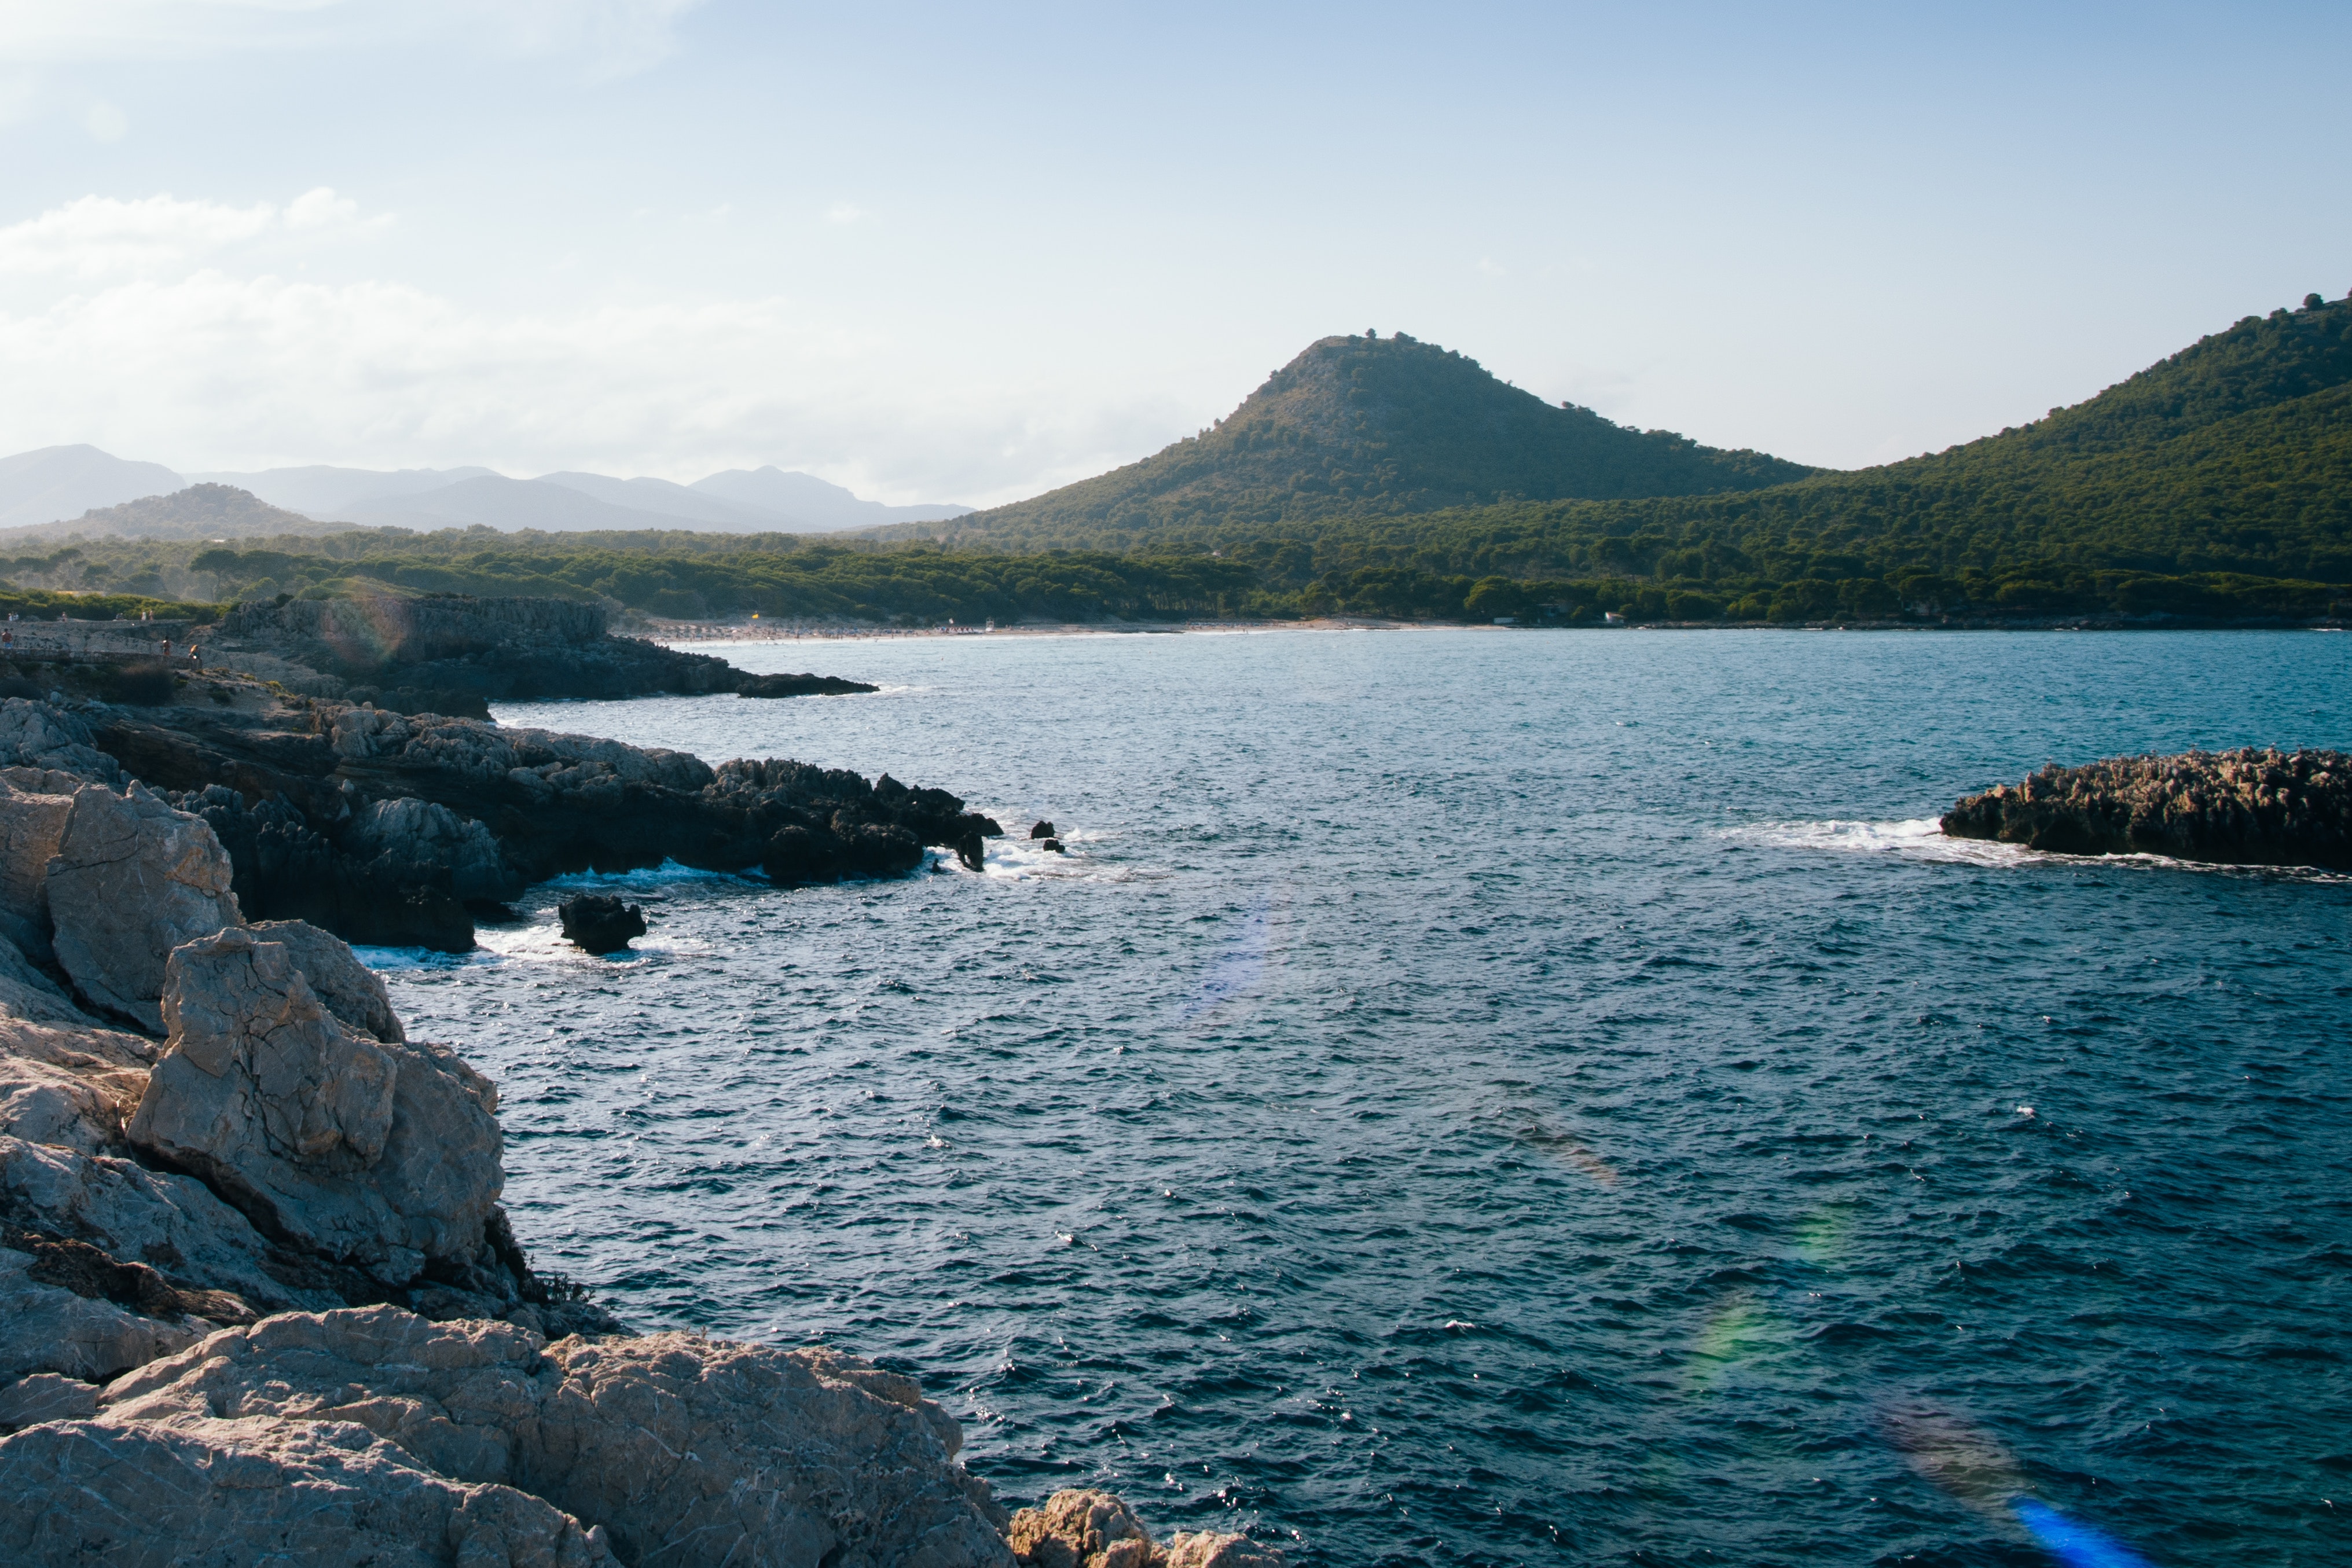
body of water, sea, sky, coast, water, ocean, highland, mountain, coastal and oceanic landforms, sound, water resources, wilderness, bay, loch, shore, promontory, inlet, lake, headland, hill, cloud, vacation, horizon, tourism, summer, wave, calm, cape, landscape, island, beach, rock, river, fjord, mountain range, channel, national park, skerry, bight, cove, lake district